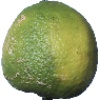
Label: Limes 1